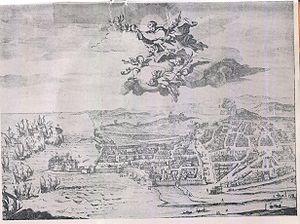
Ange de Jérusalem ou Saint Ange, né en Palestine en 1185, mort en 1220 à Licata, est un saint chrétien fêté le 5 mai. Il existe autour de la vie du saint une légende dorée, ainsi que de nombreux miracles merveilleux. Il est connu pour avoir été missionné auprès du pape par les premiers ermites du Mont Carmel pour faire faire valider la Règle de saint Albert. Il est mort martyr en Sicile.